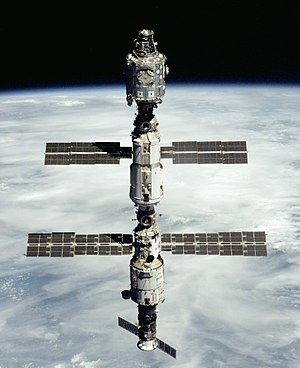
STS-106 / Missionen
STS-106 var rumfærgens Atlantis 22. rumfærge-mission. Den blev opsendt 8. september 2000 og vendte tilbage den 19. september 2000. Missionen var den fjerde mission i opbygningen af Den Internationale Rumstation der endnu ikke var beboet.